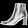
Label: Ankle boot